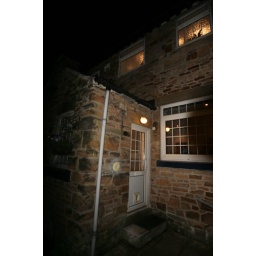
Outside our house! Front door and kitchen window in shot (as is finger!)